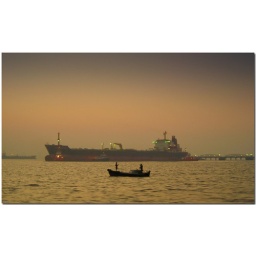
liked the alignment of a small boat in front of the large ship which makes it a contrasting image